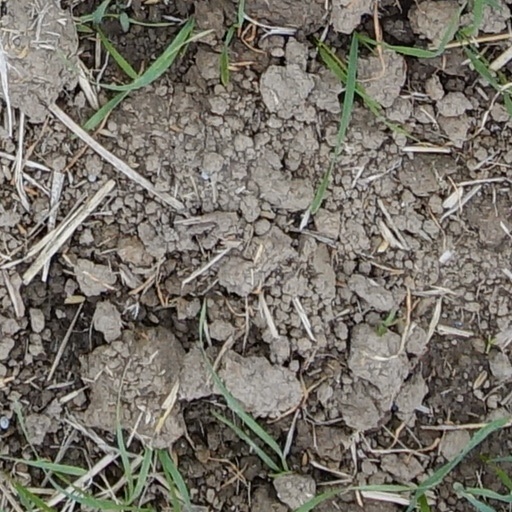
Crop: wheat